Stolobny Island

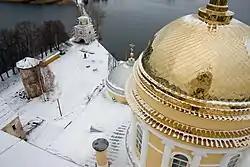
View from the bell tower

After 1990, the complex was given back to the Russian Orthodox Church, and in 1995 it opened again as a functioning monastery, which it still is today.